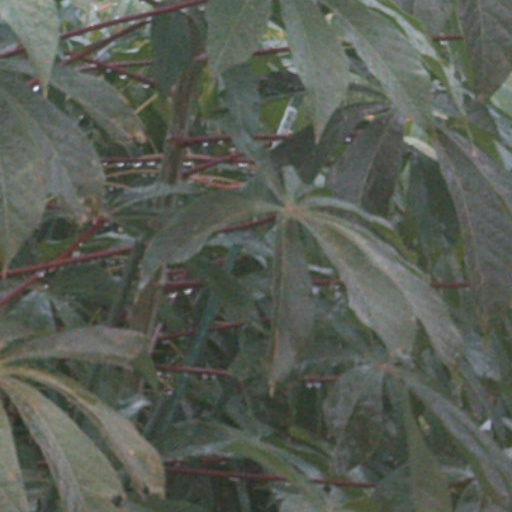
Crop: cassava